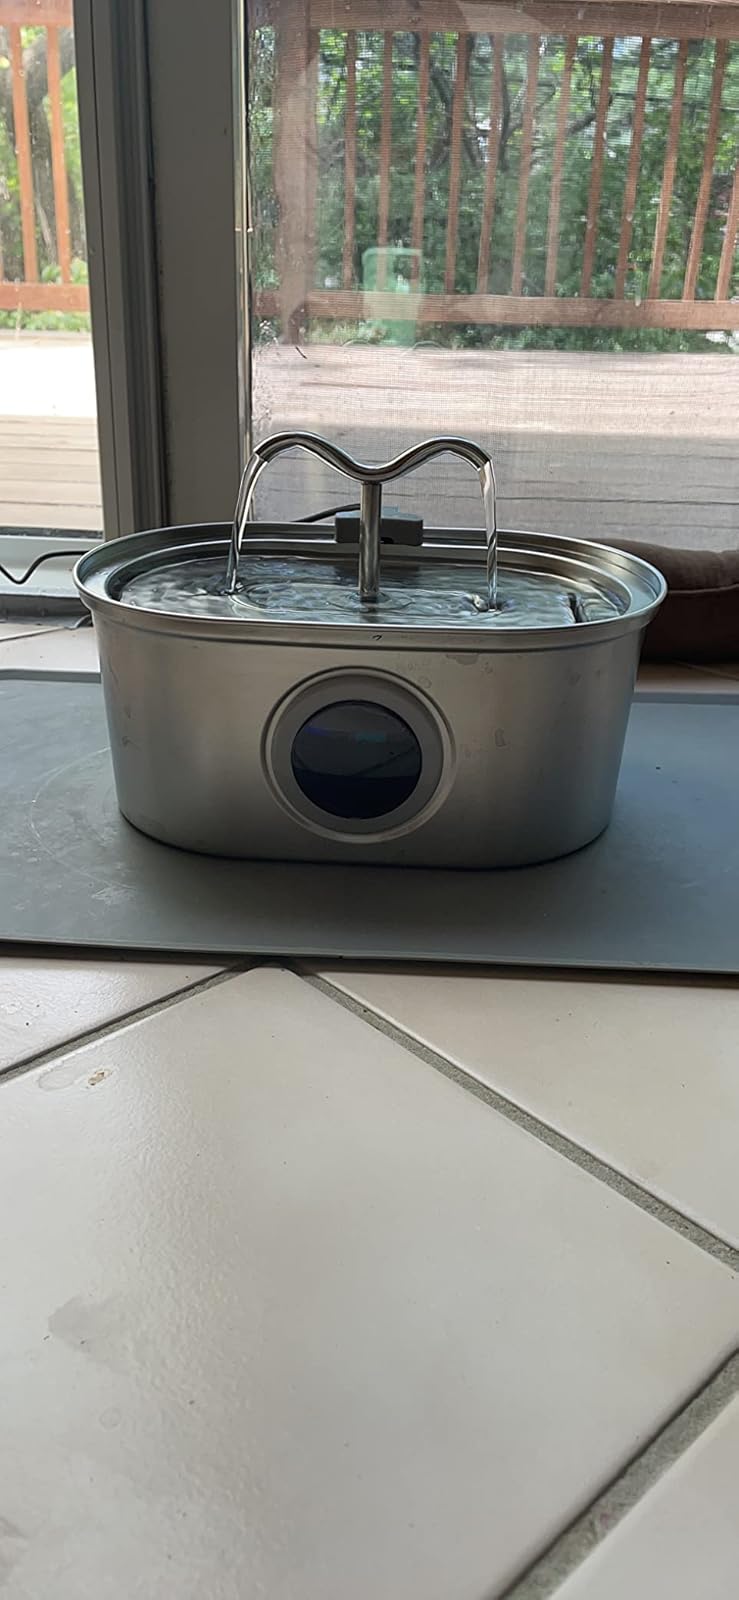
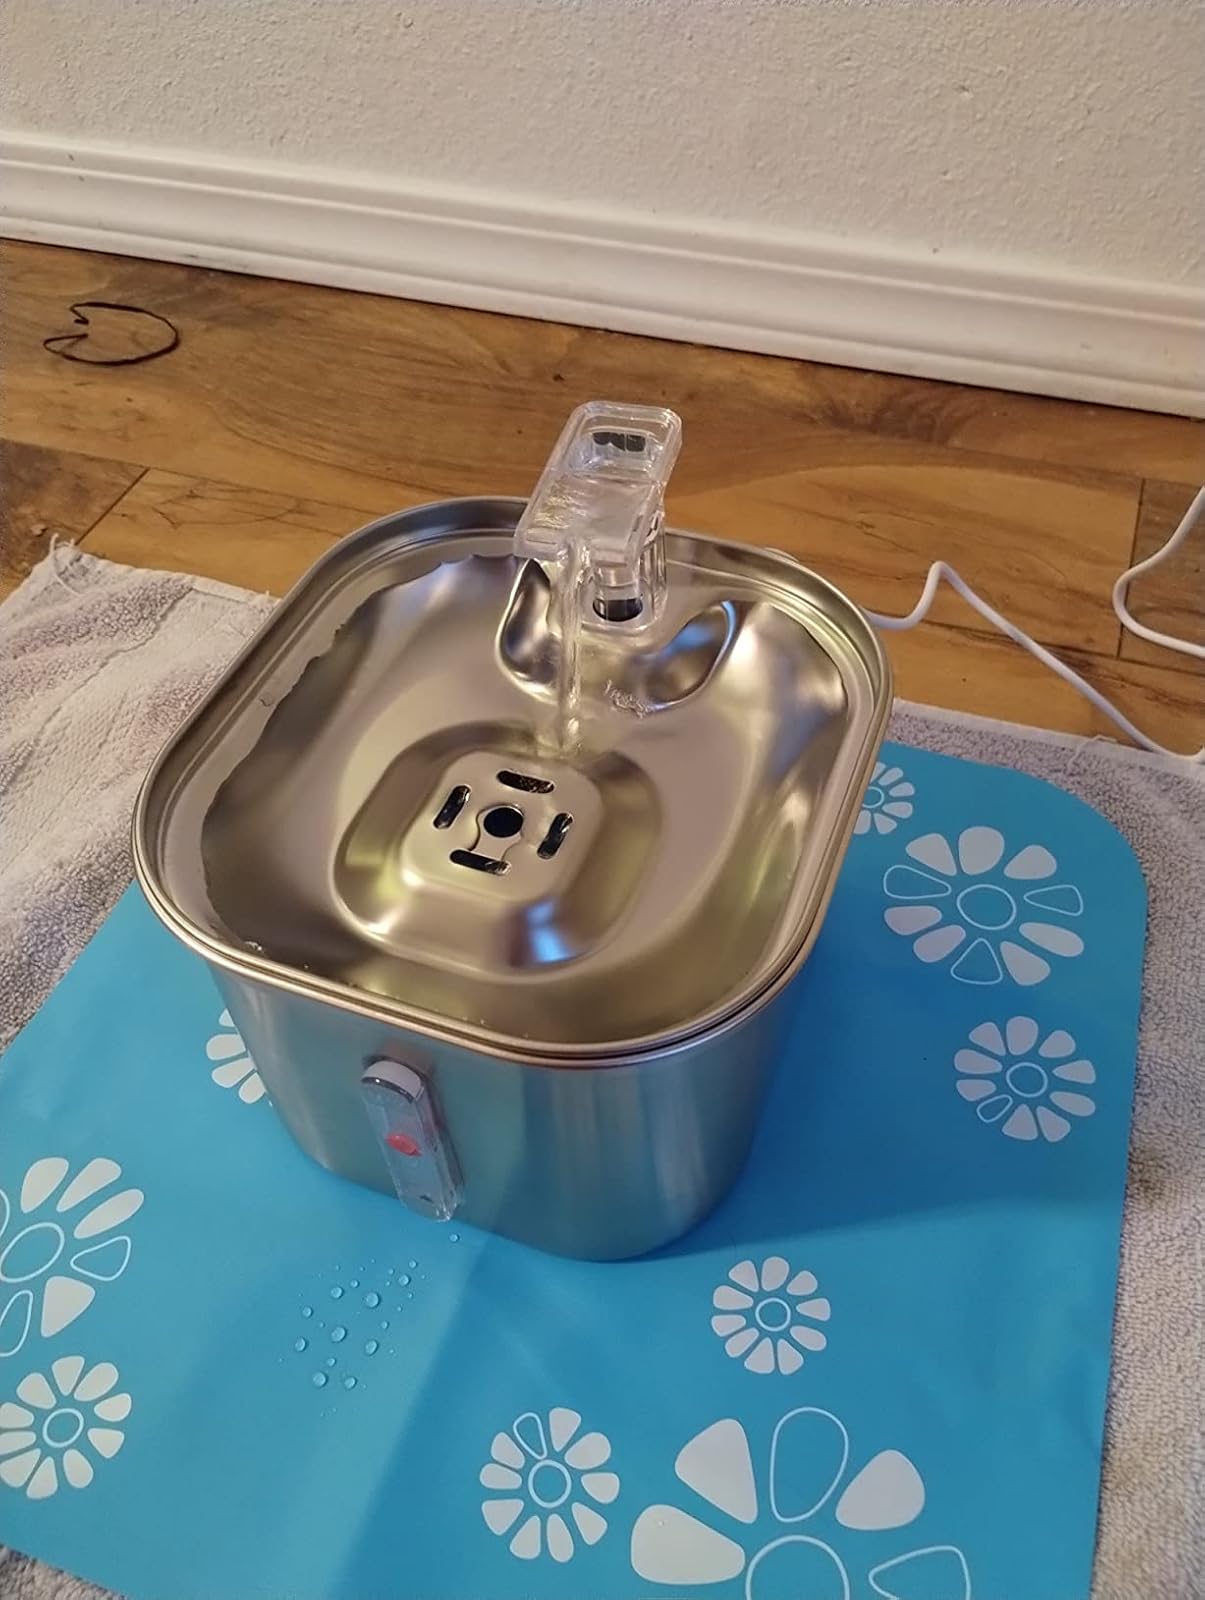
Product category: items_bowl
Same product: no